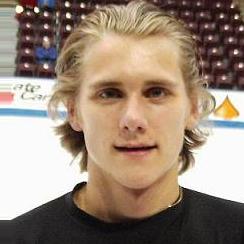
Age: 19